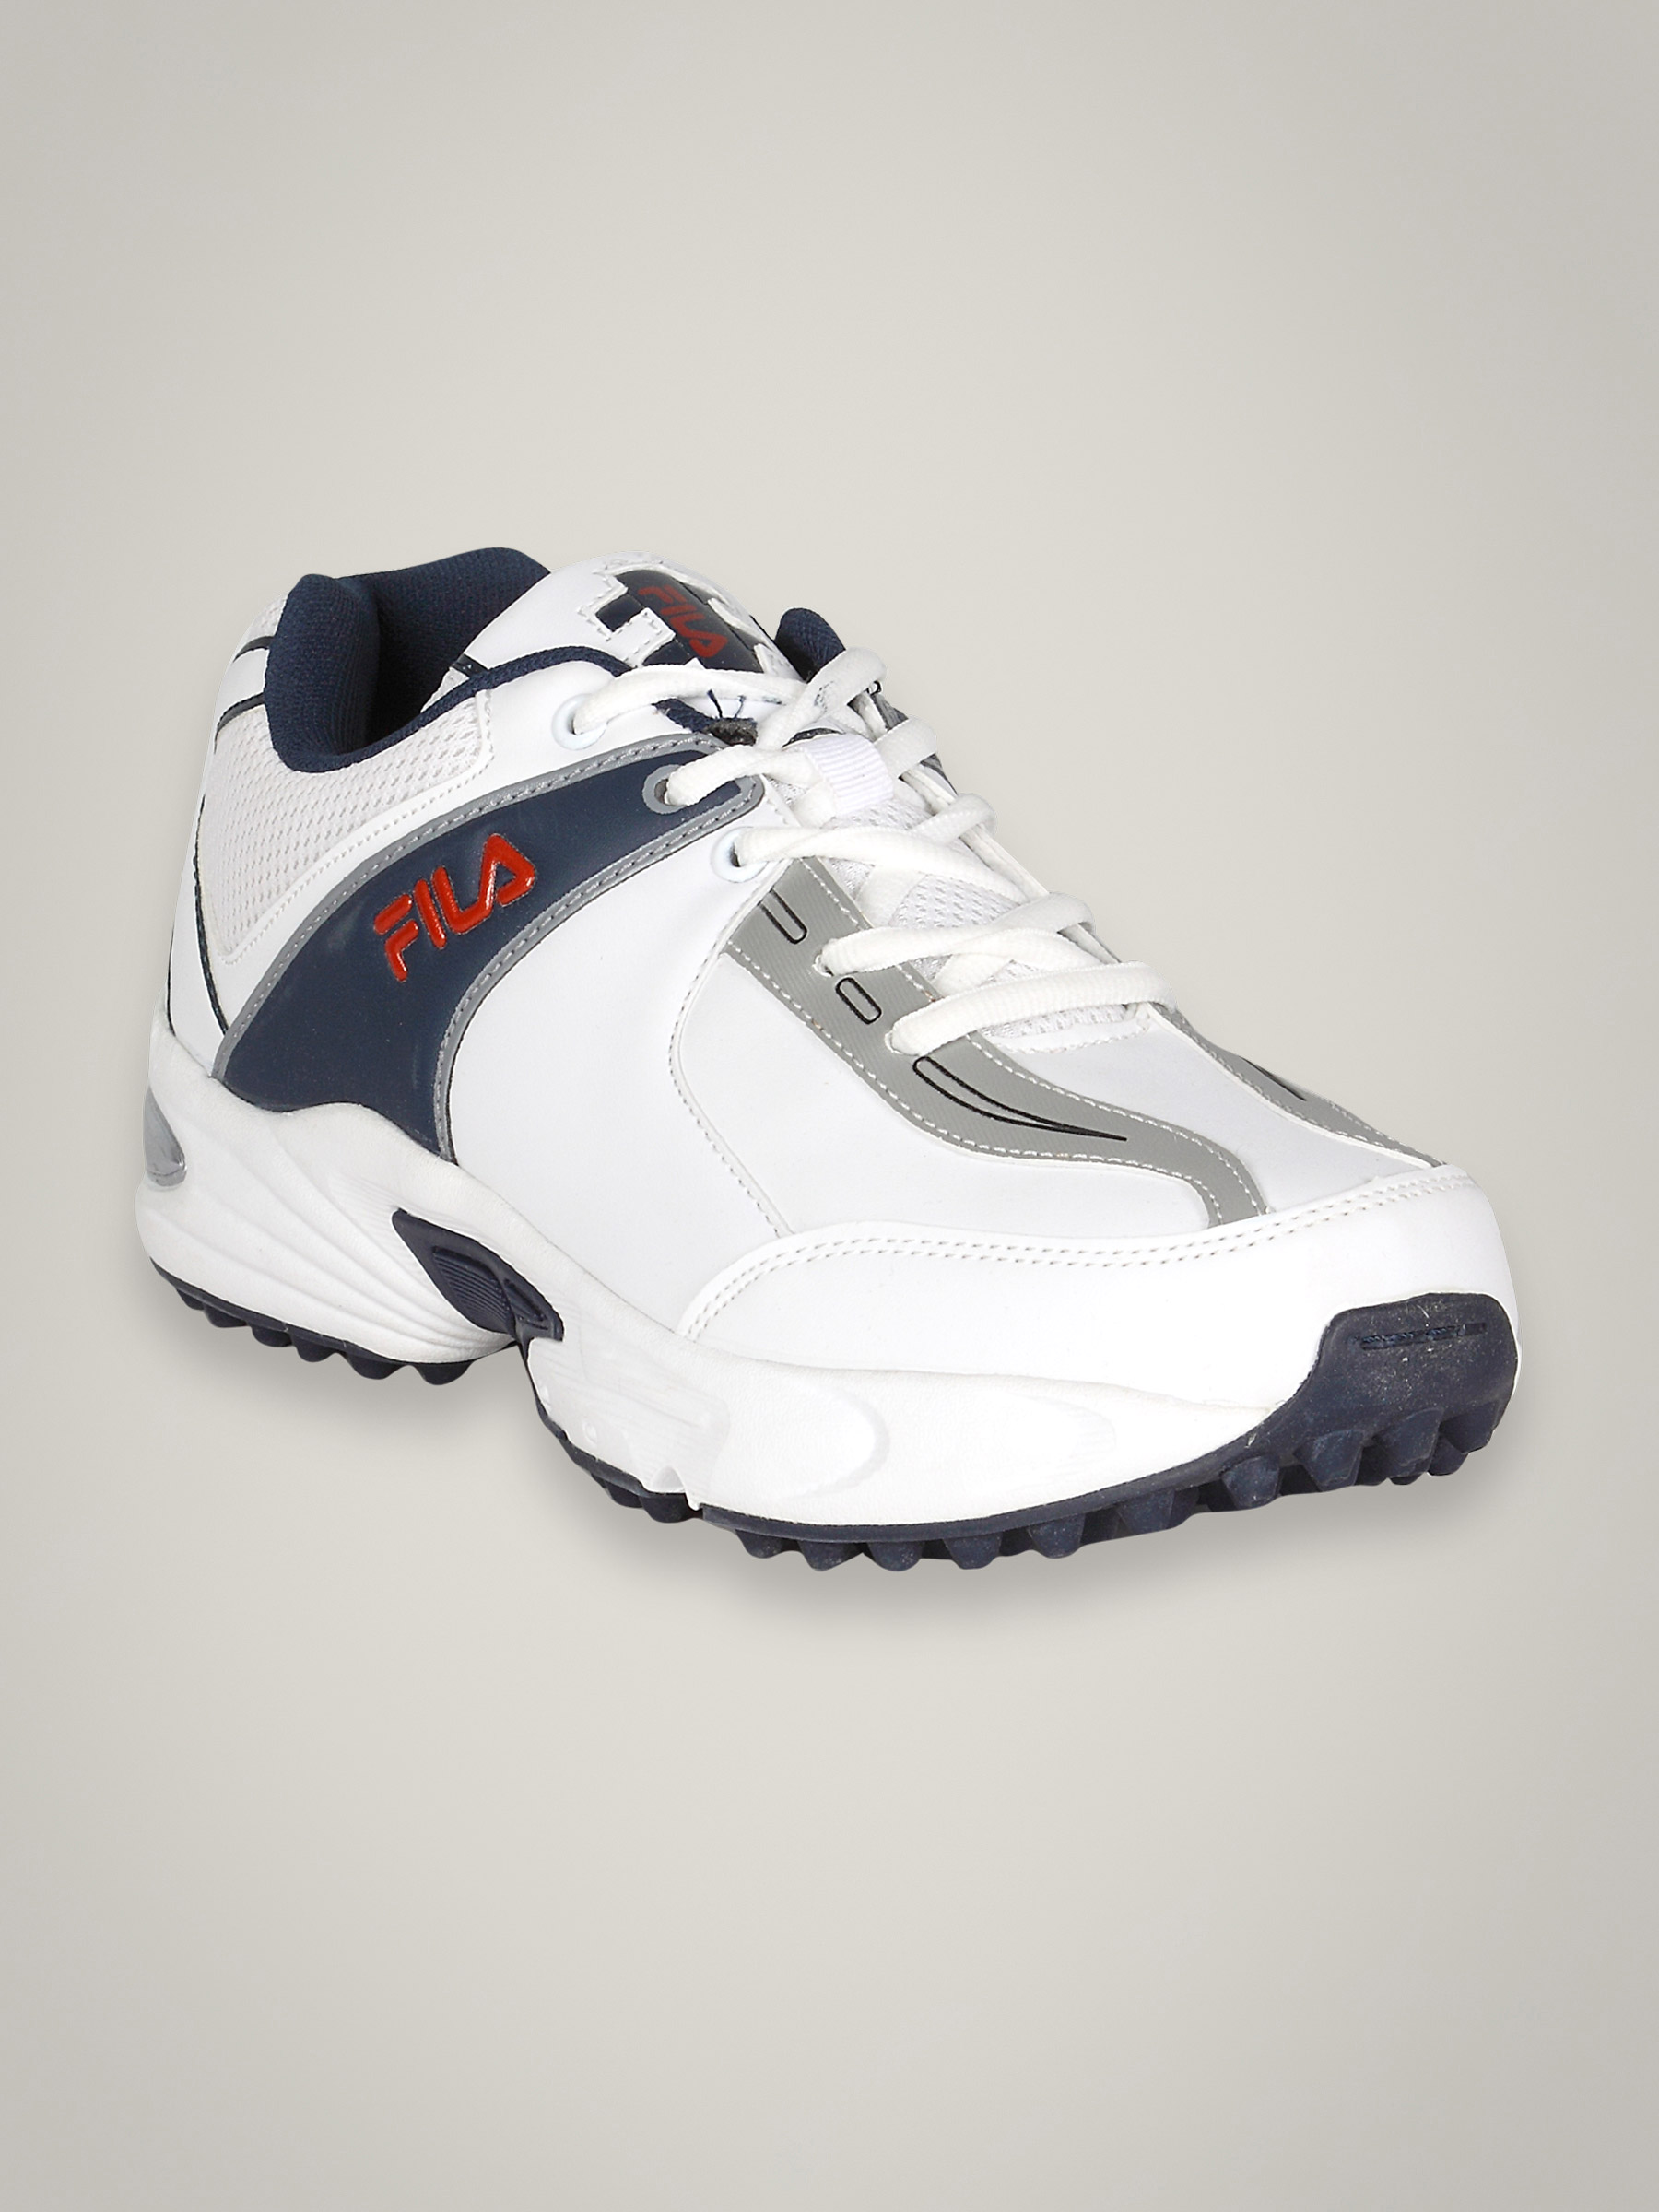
Fila Men's Swinger White Navy Shoe
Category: Footwear / Shoes / Sports Shoes
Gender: Men
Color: White
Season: Summer 2011
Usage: Sports